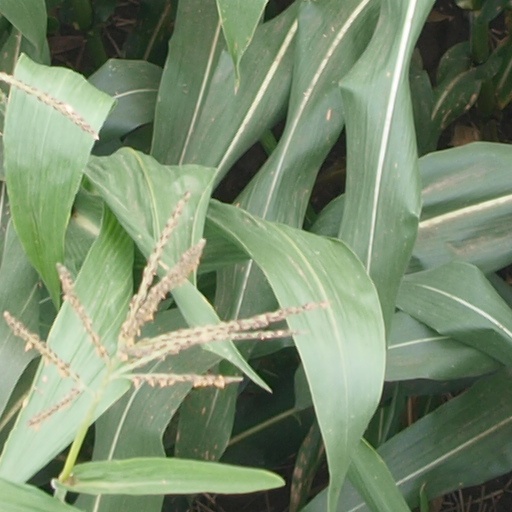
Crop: maize; corn